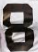
Number: 8